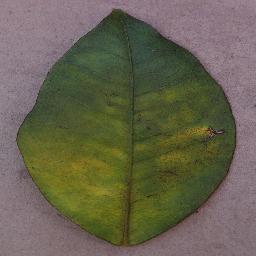
Label: Orange___Haunglongbing_(Citrus_greening)